Ford straight-six engine

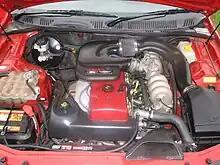
The straight six as seen in the performance-oriented 1994-1996 EF series Ford Falcon XR6. By this time, it had evolved from an OHV to a SOHC design, featuring multipoint fuel injection and a dual-resonance intake manifold.

With local production of the Ford Falcon starting in 1960, Ford Australia began to offer the same inline-six engines as offered in North America. In Australia, the engine underwent significant updates to its design over the following decades, including a move to a crossflow layout, electronic ignition, alloy cylinder heads, fuel injection, overhead camshaft and later multi-valve double overhead camshaft design, variable intake runners, variable valve timing, and ultimately turbocharging. It remained in production for 56 years, retaining the same bore centres of the original 1960 Falcon engine throughout its evolution.